Swindle (2002 film)

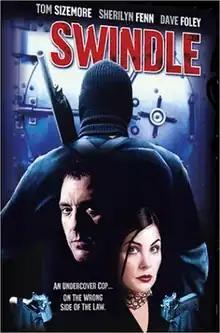

Swindle is a 2002 crime thriller film written and directed by K.C. Bascombe and starring Tom Sizemore, Sherilyn Fenn and Dave Foley.